Feminist rhetoric

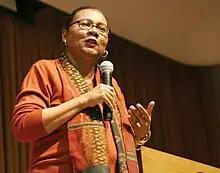
(1952-2021)

Susan B. Anthony played an empowering role as a feminist from the early 1800s to the early 1900s. She played a pivotal role in the women's suffrage movement. In 1845, Anthony and her family moved to Rochester, NY where they became active in the anti-slavery movement. Anthony often voiced her stance on slavery wherever and whenever she could.